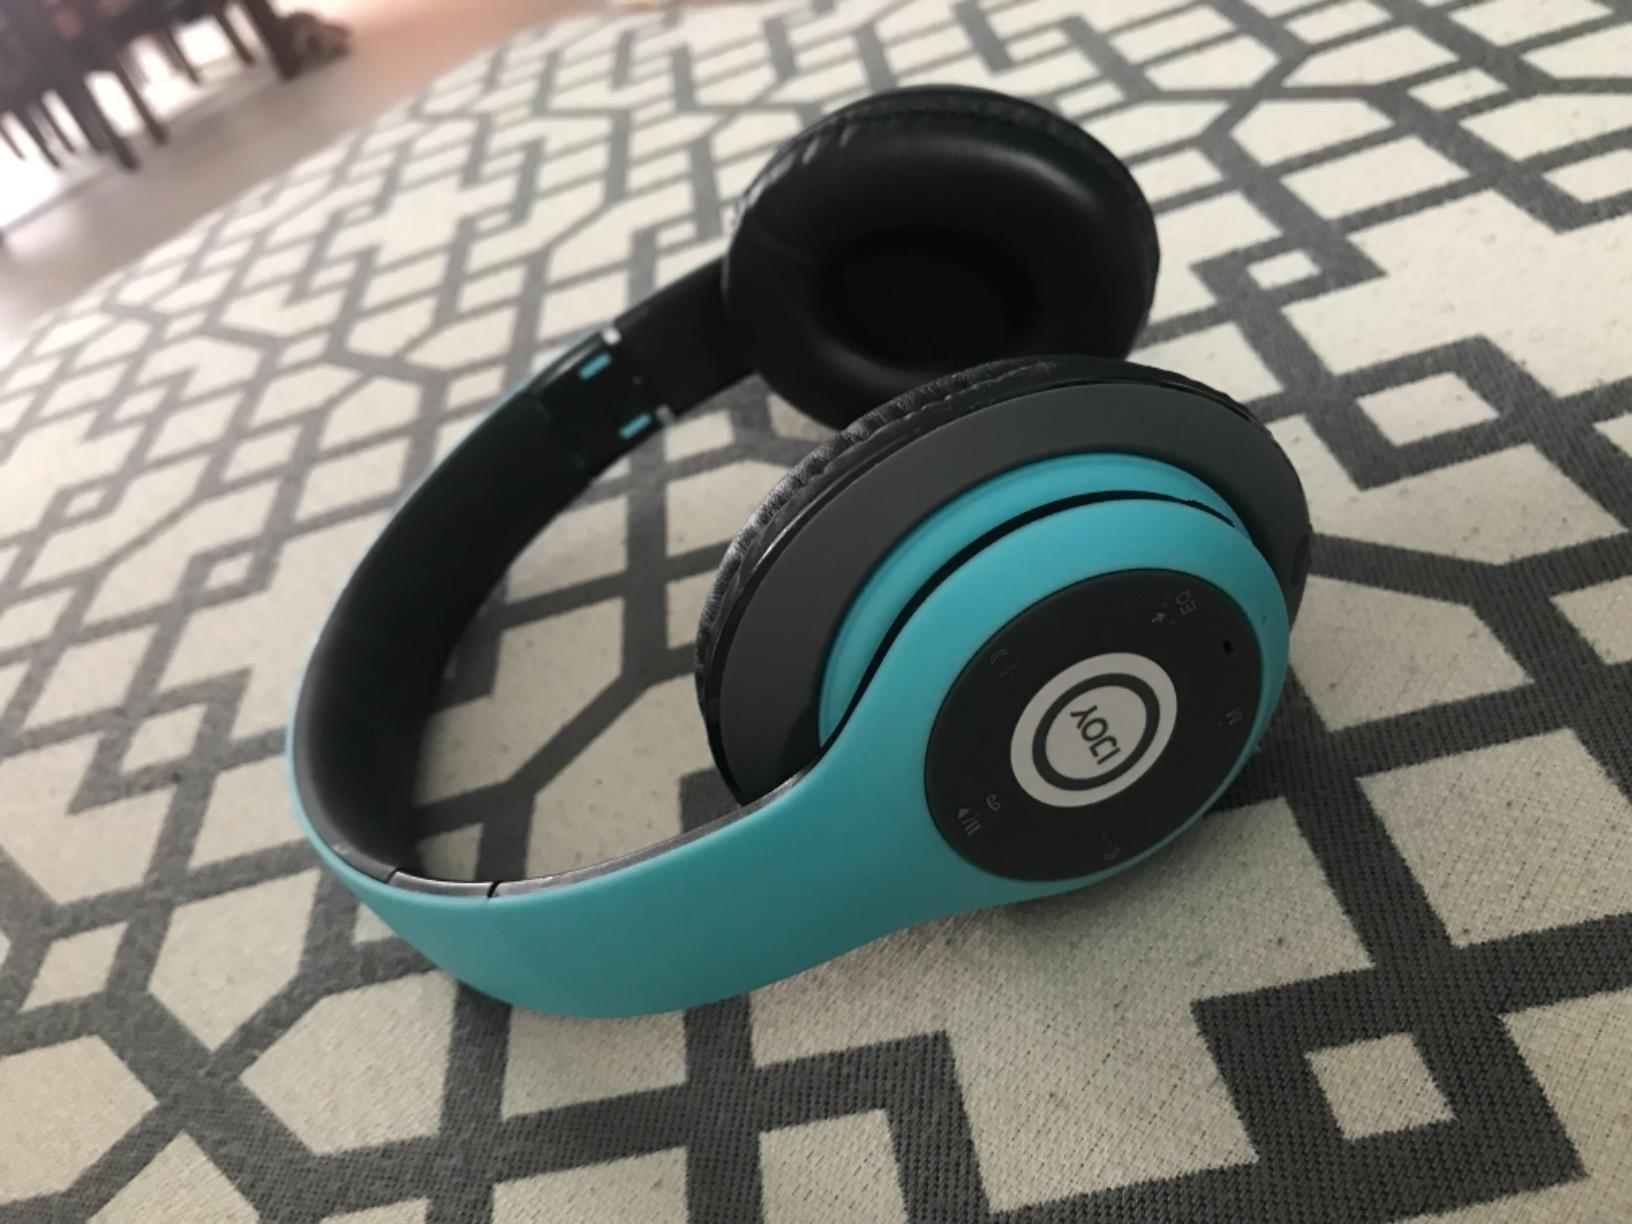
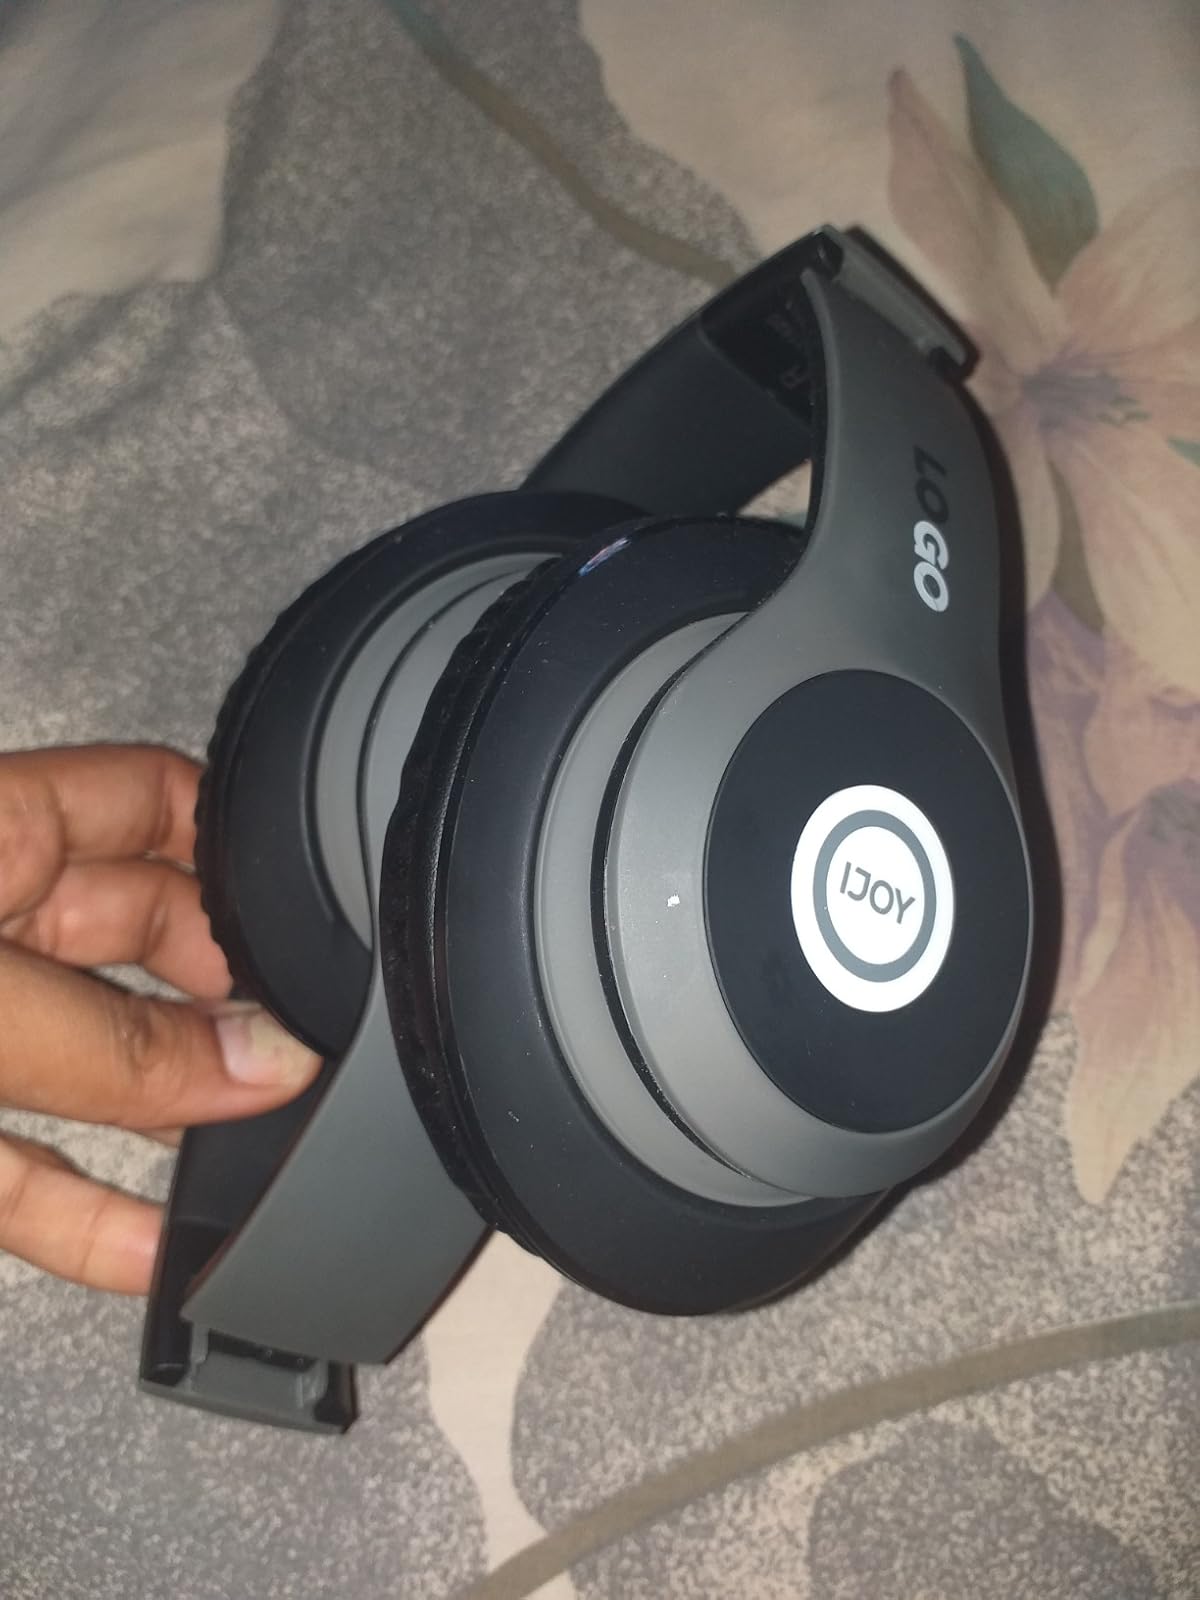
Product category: headphones
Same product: no